Ádám Kósa

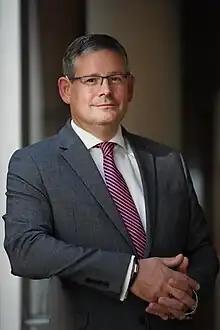
Kósa in 2023

Ádám Kósa (born 1 July 1975) is a Hungarian politician and Member of the European Parliament (MEP) from Hungary. He is a member of Fidesz.